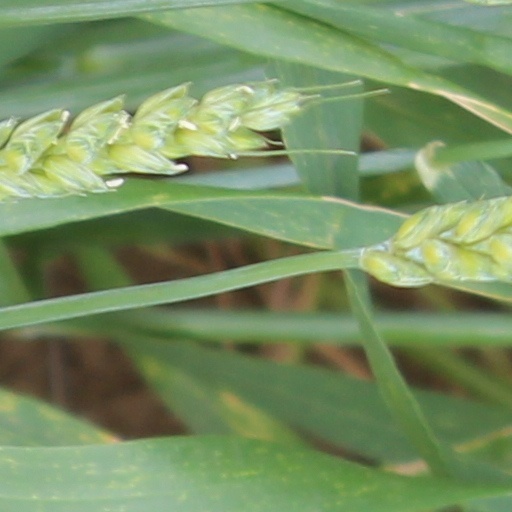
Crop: wheat